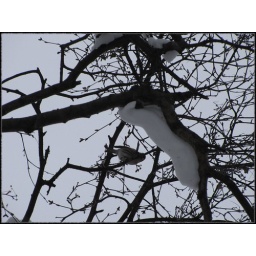
Spotted a bird, and I think the bird spotted me. This is where the 560mm telephoto lens comes in handy.